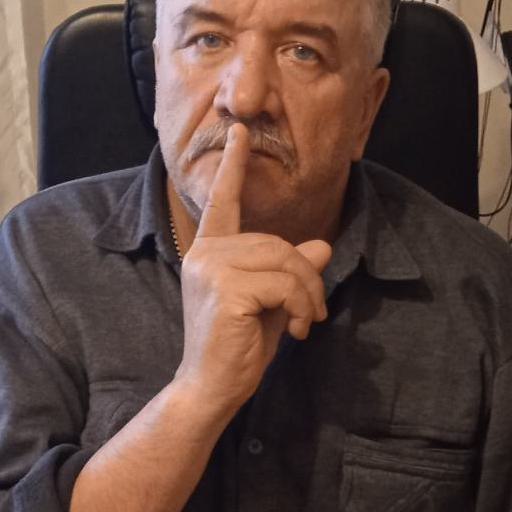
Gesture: mute